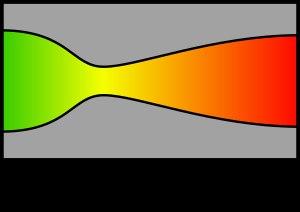
En géométrie, la divergence d'un champ de vecteurs est un opérateur différentiel mesurant le défaut de conservation du volume sous l'action du flot de ce champ.
La tuyère de Laval est un tube en forme de sablier utilisé pour accélérer des gaz chauds et sous pression qui le traversent jusqu'à ce qu'ils atteignent une vitesse supersonique. La tuyère convertit de manière optimale la chaleur des gaz en énergie cinétique. Elle permet de produire de grandes quantités d'énergie à partir de gaz de combustion. Des tuyères de Laval sont utilisées dans les moteurs-fusées, les turbines à vapeur et les turbines à gaz. Dans le cas d'un moteur-fusée ce type de tuyère joue un rôle fondamental dans l'optimisation de la poussée en maximisant la vitesse d'éjection des gaz. La tuyère de Laval doit son nom à l'ingénieur suédois Gustaf de Laval qui en a découvert le principe en 1887.